Riker Hall

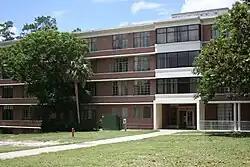

Riker Hall built in 1950 is a historic building on the campus of the University of Florida in Gainesville, Florida, in the United States. It was designed by Guy Fulton in a modified Collegiate Gothic style to provide housing for the student body. Known as South Hall for the first five decades of existence, it was named for Harold C. Riker in 2000.